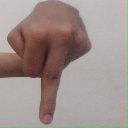
अक्षर: प